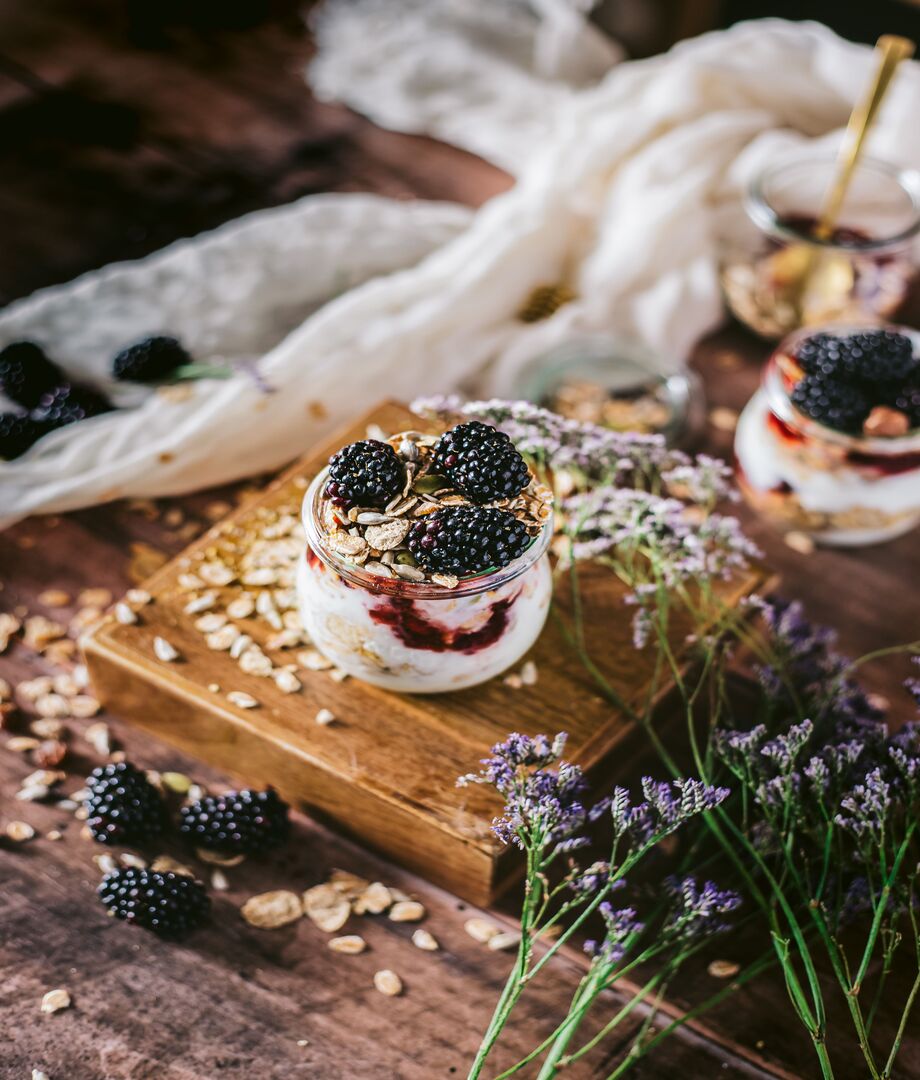
Label: blackberry